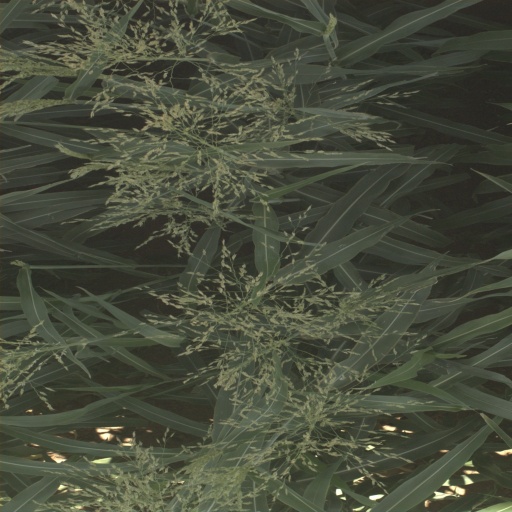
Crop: sorghum